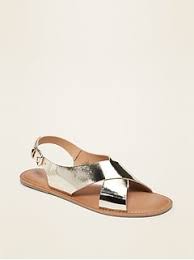
Waste category: shoes